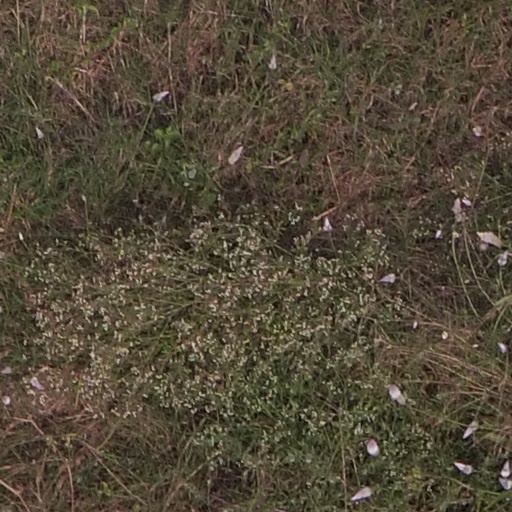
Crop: maize; corn